Yuri Wichniakov

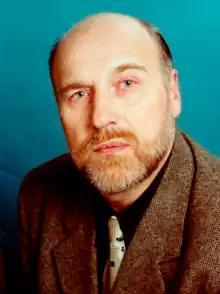
Yuri Wichniakov

Yuri Wichniakov (Russian: Юрий Вишняков) is a Russian oktavist singer known for his powerful lower register, and resonant low notes. He is the featured bass on the CD "Basso Profondo From Old Russia." Wichniakov performs notes as low as E1. Several of the choir directors he has performed with have compared the timbre of his voice to that of an organ.